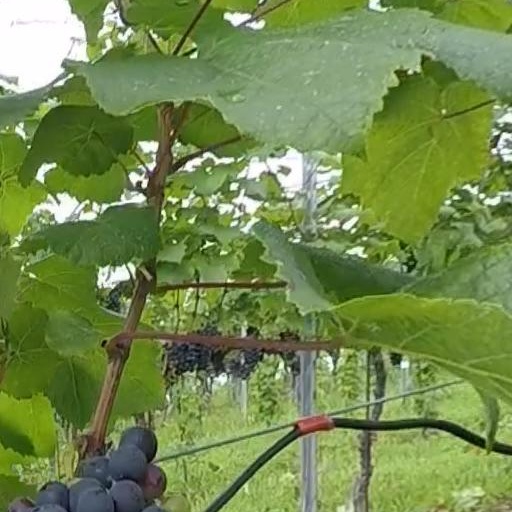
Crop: grape